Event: Nepal Earthquake
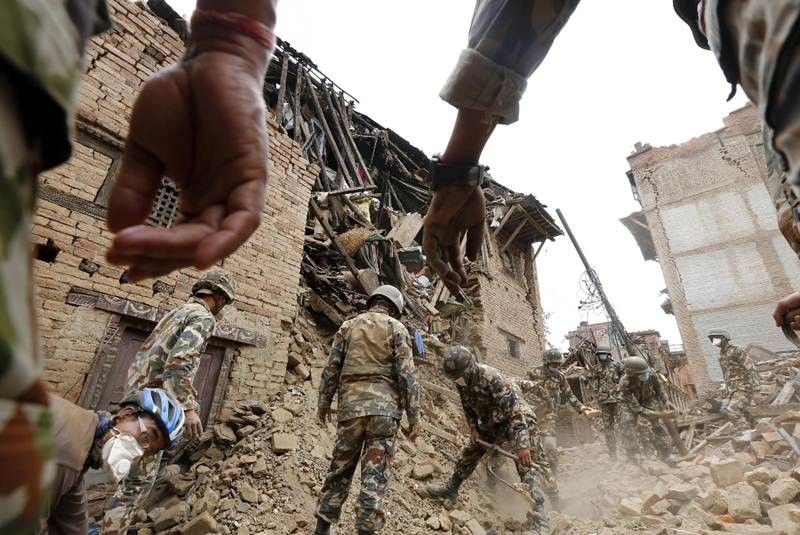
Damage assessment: damage